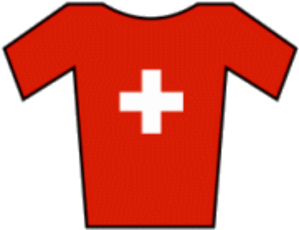
Les championnats de Suisse de cyclo-cross sont une manifestation de cyclo-cross décernant les titres de champions de Suisse de cette discipline. Ils sont organisés annuellement par Swiss Cycling. Leur première édition a eu lieu en 1912. Albert Zweifel détient le record de titres chez les hommes avec neuf succès entre 1976 et 1985.
Les championnats de Suisse de cyclisme sur route sont les championnats nationaux de cyclisme sur route organisés par Swiss Cycling, la fédération cycliste suisse. Ils existent depuis 1892.
Beat Breu est un ancien coureur cycliste suisse, né le 23 octobre 1957 à Saint-Gall.
Émilie Aubry, née le 16 février 1989, originaire de Chevenez, est une coureuse cycliste suisse professionnelle. Elle a été championne de Suisse sur route en 2010.
Les championnats de Suisse de vélo tout terrain sont des compétitions ouvertes aux coureurs de nationalité suisse. Entre 1988 et 1993, le championnat Suisse se disputait en une série de courses. Le meilleur coureur aux points était déclaré champion de Suisse, sans qu'il n'y ait de remise de maillot.